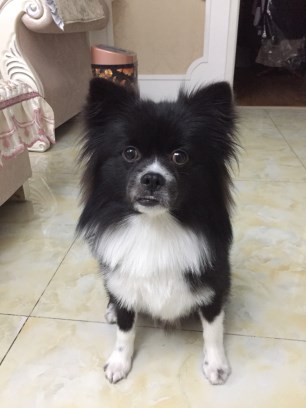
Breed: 480-n000125-Pekinese